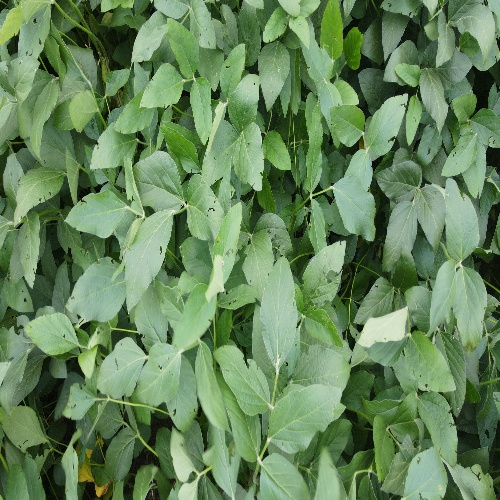
Label: Diabrotica_speciosa